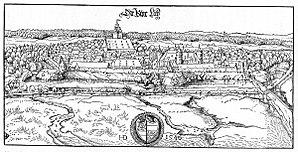
Hans Döring, né vers 1490 à Heustreu, dans l'actuel district de Basse-Franconie, mort en 1558, est un peintre et graveur sur bois de la Renaissance allemande.
Lich est une municipalité allemande située dans l'arrondissement de Giessen et dans le land de la Hesse. La ville de Lich est jumelée avec Dieulefit.